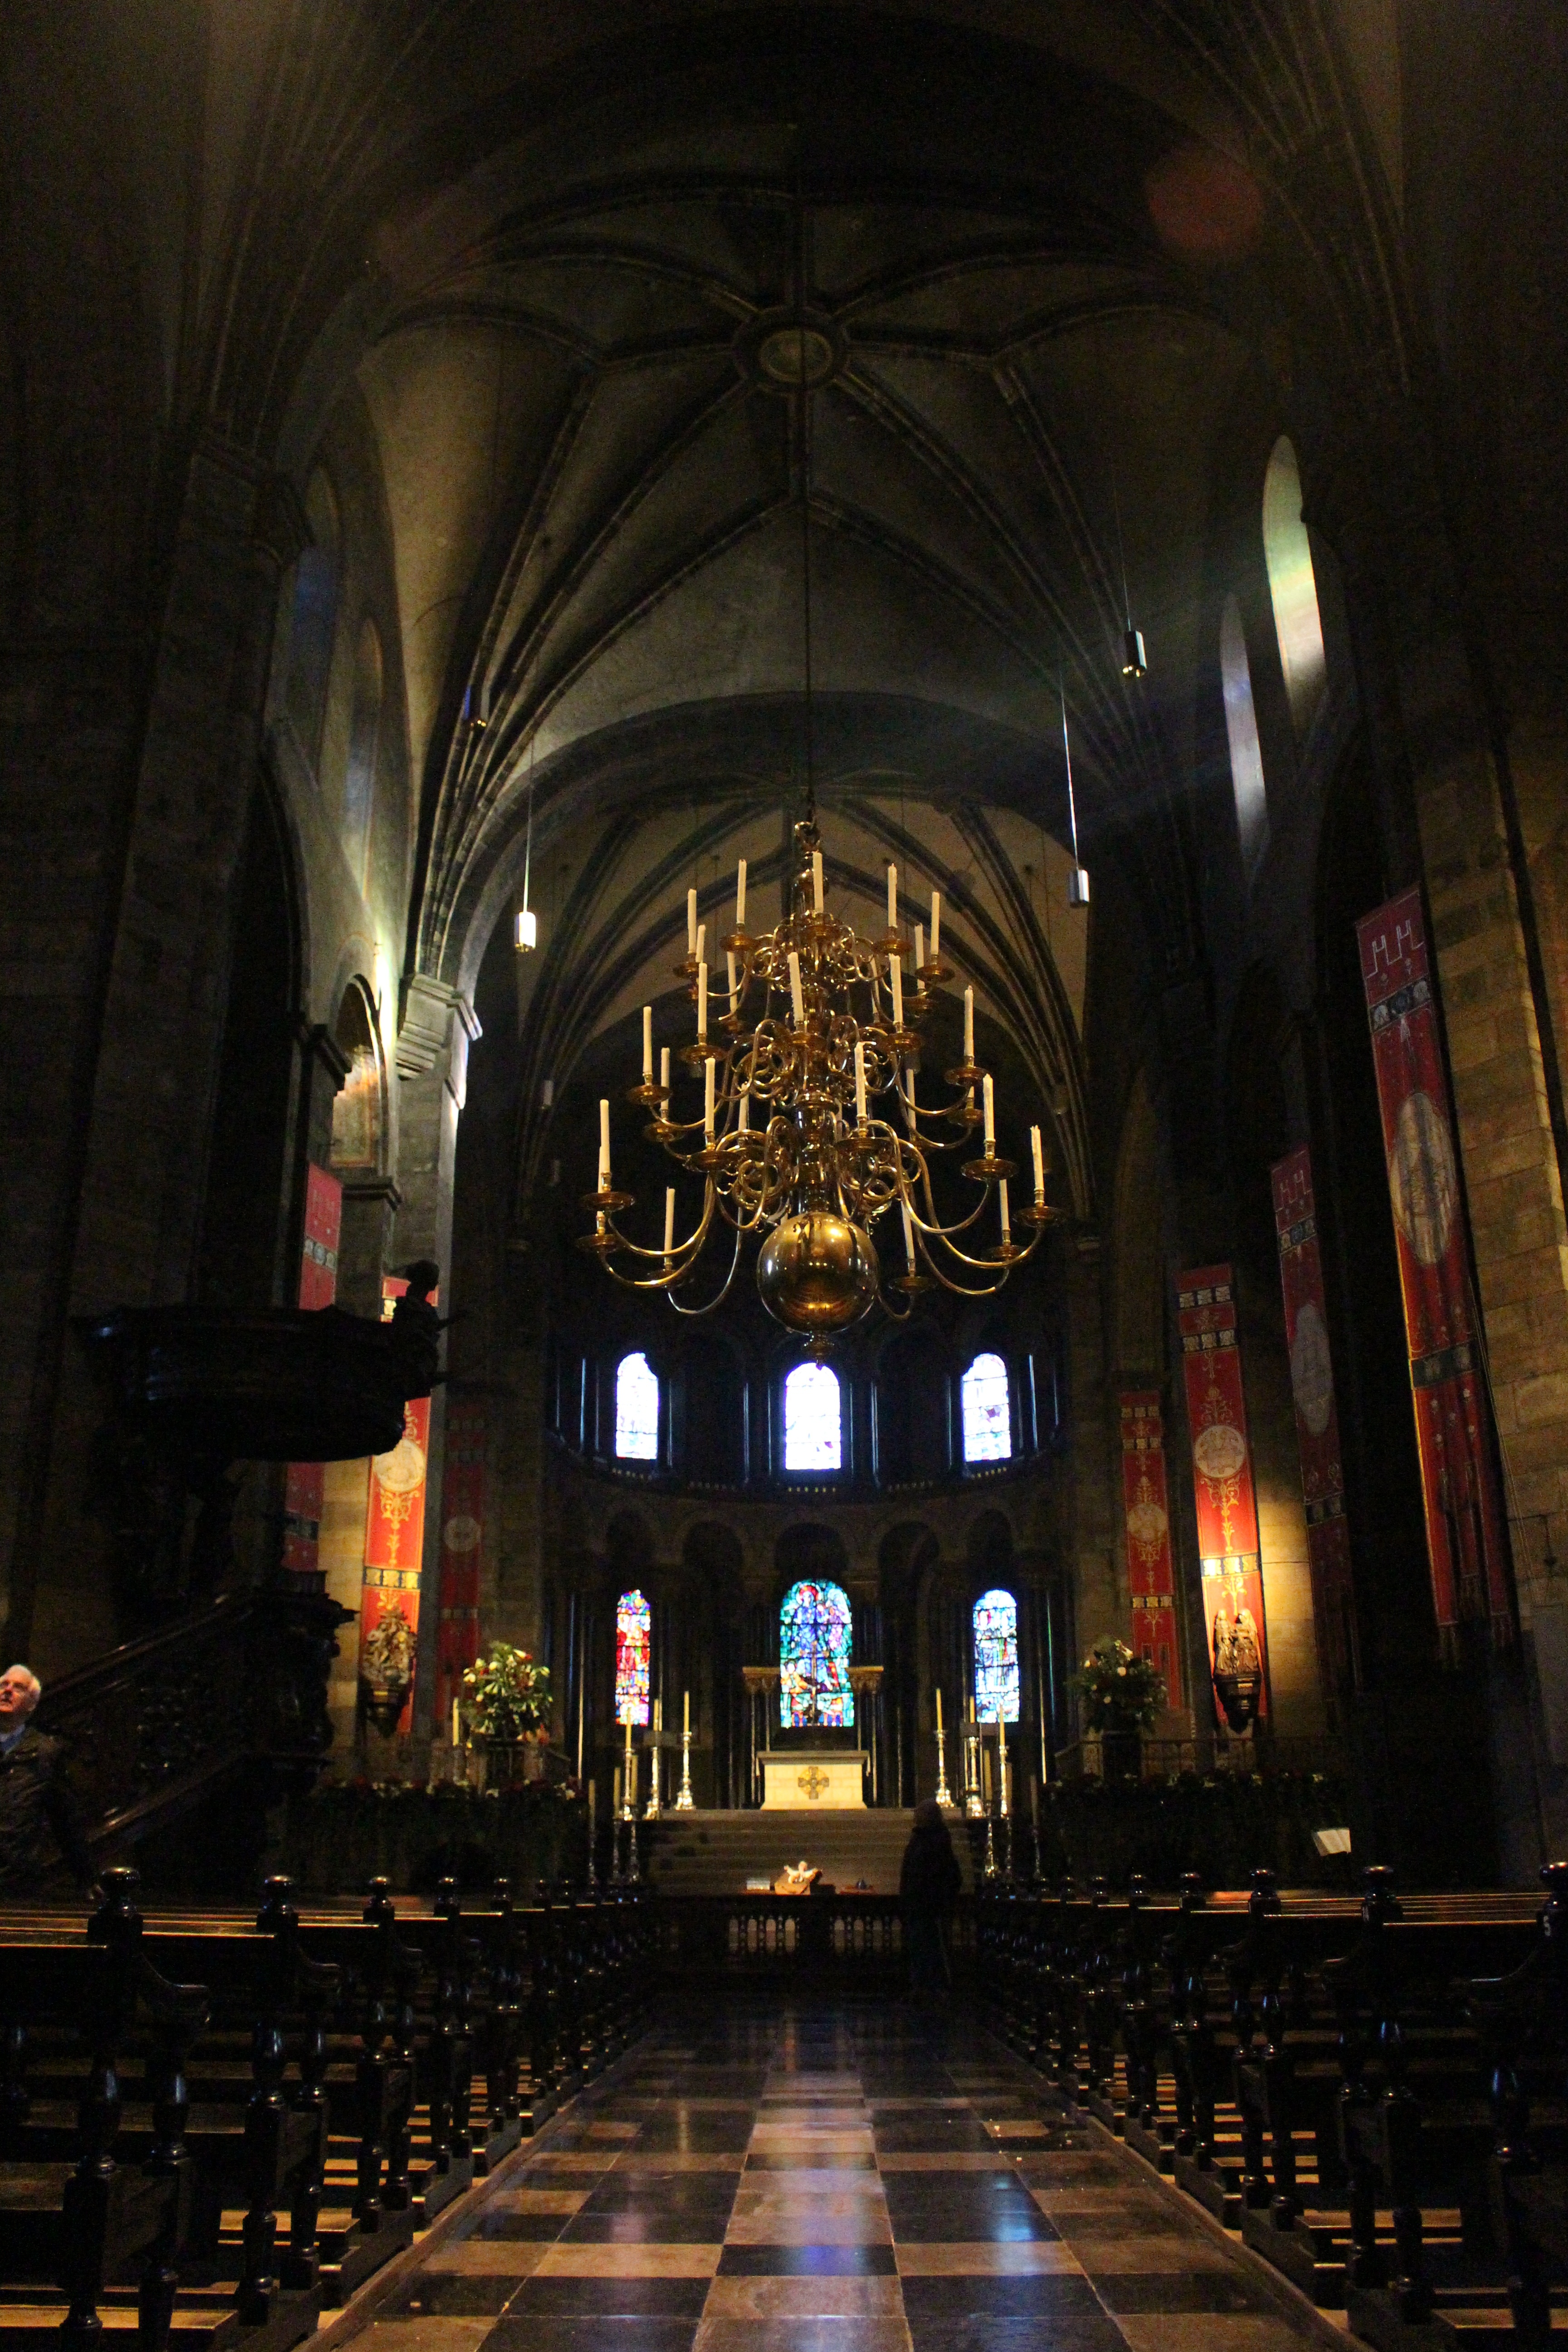
light, architecture, night, building, evening, darkness, church, cathedral, chapel, christian, lighting, place of worship, catholic, netherlands, symmetry, christianity, nave, romanesque, basilica, maastricht, romanesque church, catholicism, catholic church, church of our lady